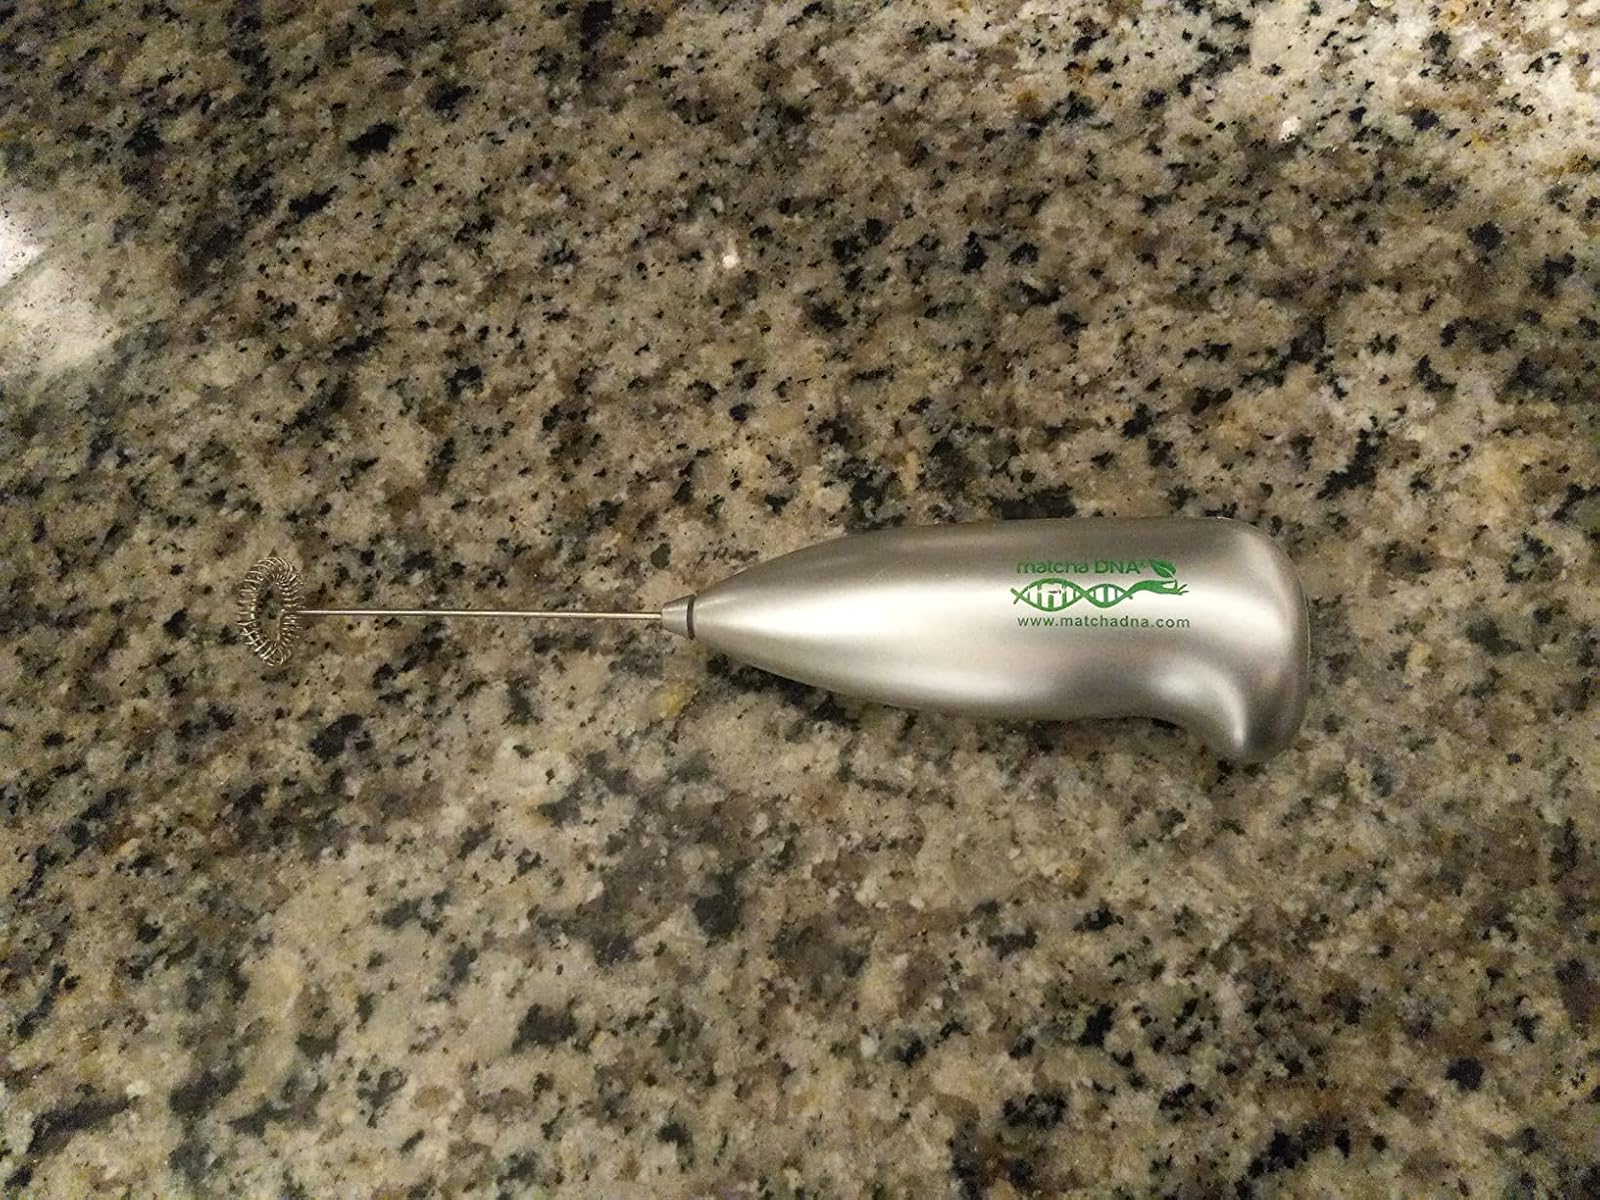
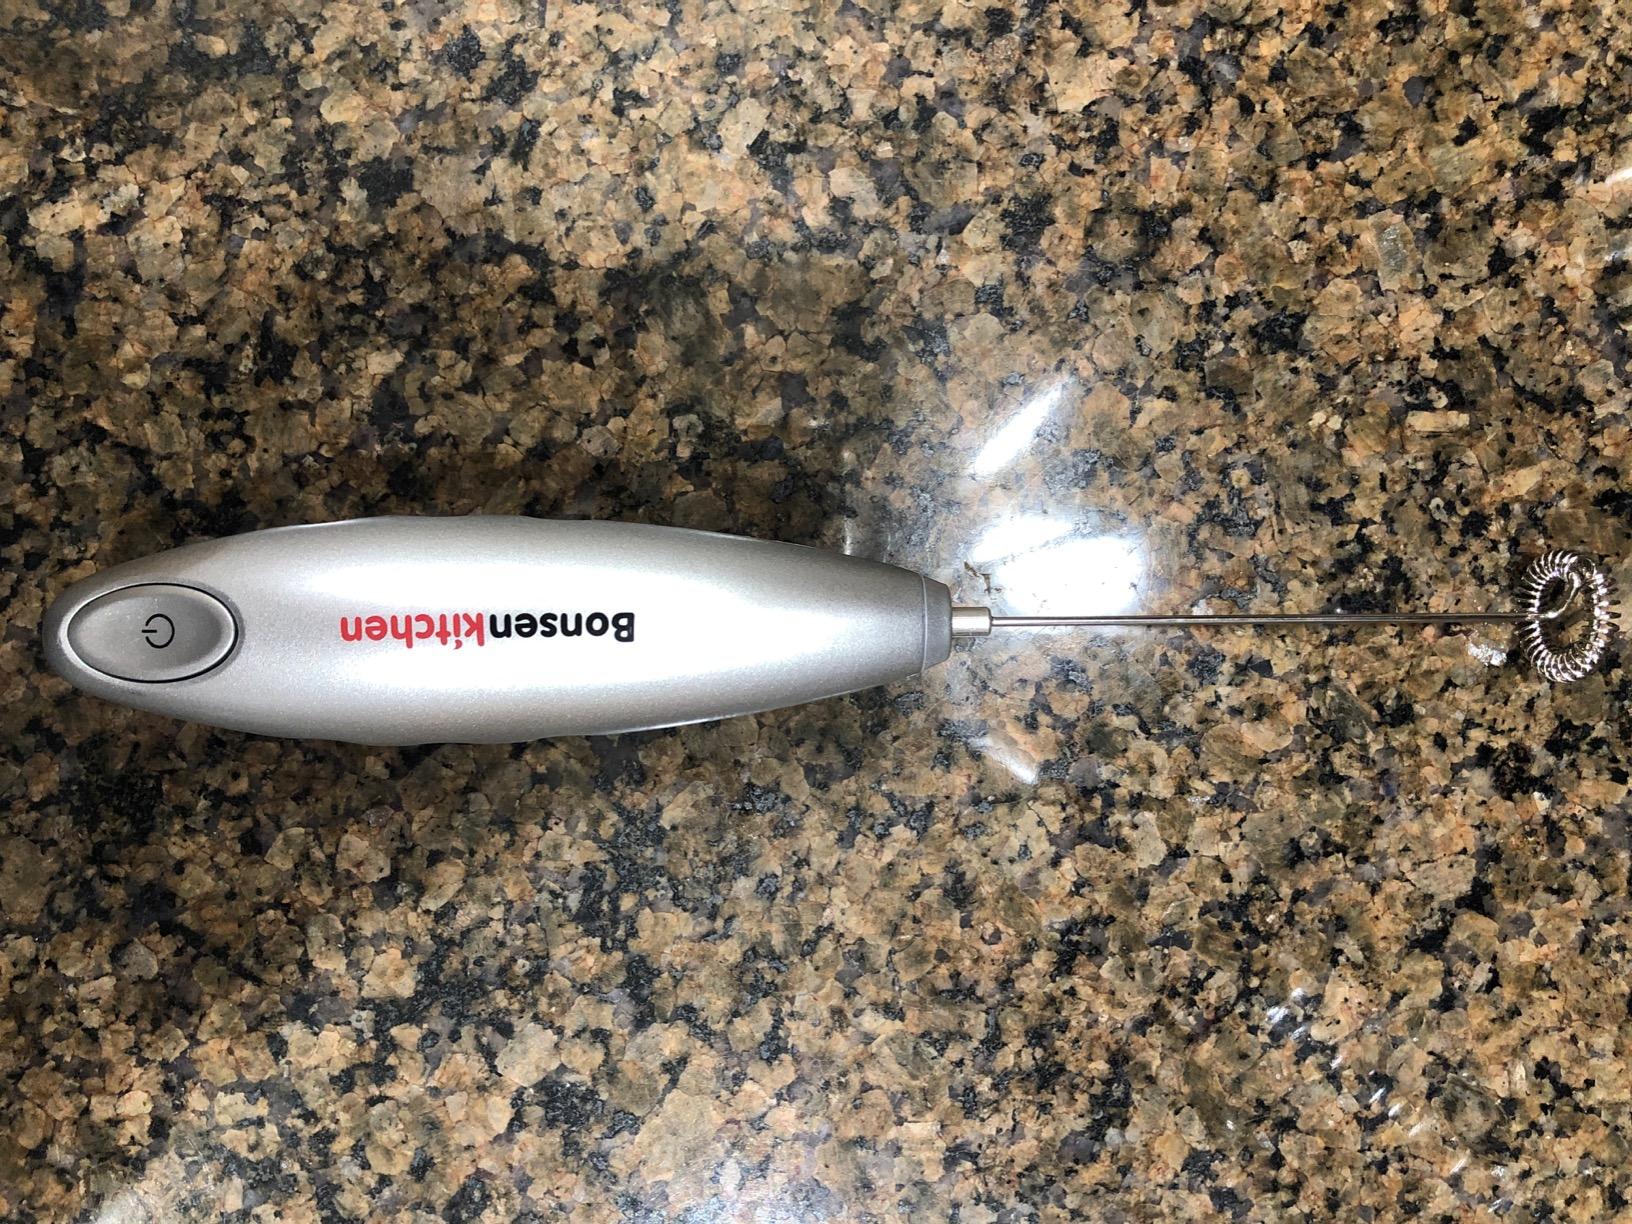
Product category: items_mixer
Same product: no